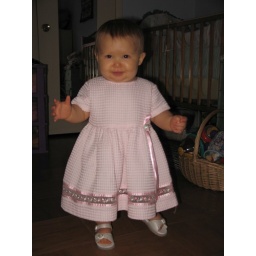
Zoe in her pretty pink dress 9 3/4 mo